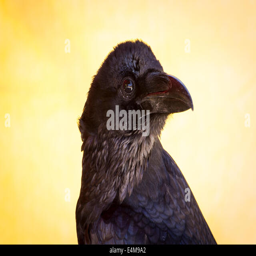
standing black crow in a sample of birds of prey , medieval fair